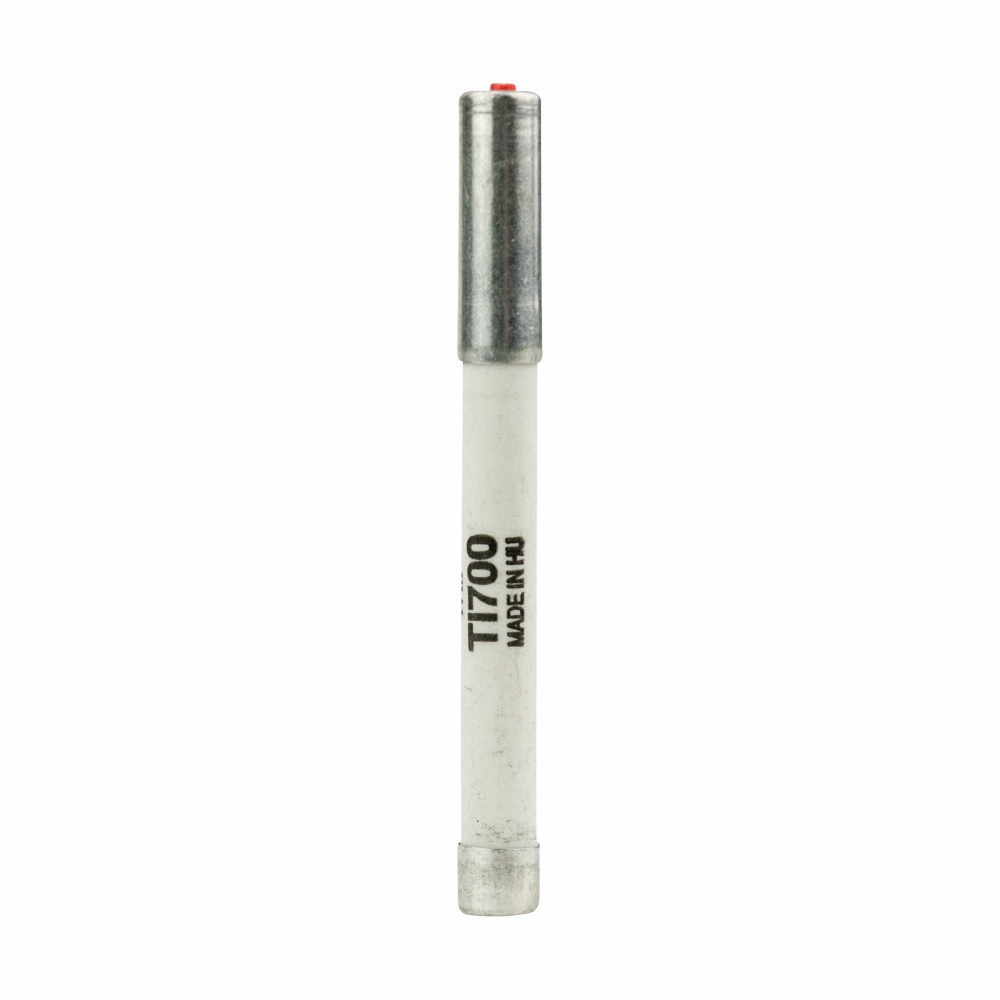
Edison TI2500
Eaton Bussmann series high speed trip indicator, 2500V, 100 kAIC, With Indicator, Parallel Edison TI2500 is now available new, surplus, and used from Williams Automation. If you need a specific firmware or series relating to this item, please call or email us with your request. We can also provide specifications and/or a data sheet for this item upon request. Please call or email us if you require one. Please note we offer UPS Next Day Air shipping for all orders. Please be sure to select next day shipping at checkout, and we will provide same-day shipment. Call (803) 761-7027 if you have any questions about availability, or email us at sales@williamsautomation.com .
Brand: Williams Automation
Category: Hardware > Power & Electrical Supplies > Circuit Breaker Panels > Main Breaker Panels